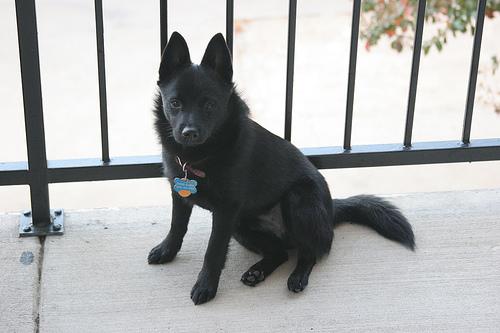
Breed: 201-n000024-schipperke